Matagorda Bay

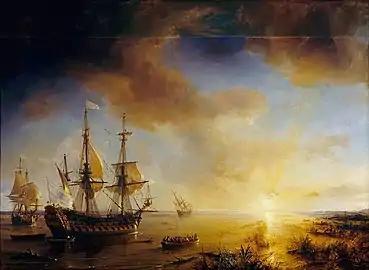
Theodore Gudin's painting of La Salle's entrance into Matagorda Bay, 1684

The port of Linnville was established on Matagorda Bay in 1831, and served as a main port for the Republic of Texas. The Great Comanche Raid of 1840 destroyed the town and forced the inhabitants to flee to the nearby Labbacca, which would later become known as Port Lavaca. Lavaca or "la vaca", Spanish for cow, was founded in the wake of the Comanche Raid in 1841. It replaced Linnville as the main port on Matagorda Bay. However, the sandbar-heavy Lavaca Bay caused some navigational problems for ships. As a result, Lavaca was surpassed by Indianola as the main port on Matagorda Bay in the 1850s, even though the sandbars were dredged later in the decade. Indianola had been founded in 1846 as a landing place for German immigrants. It rapidly developed into a major seaport, and became the second largest in the state (after Galveston) by the 1860s.